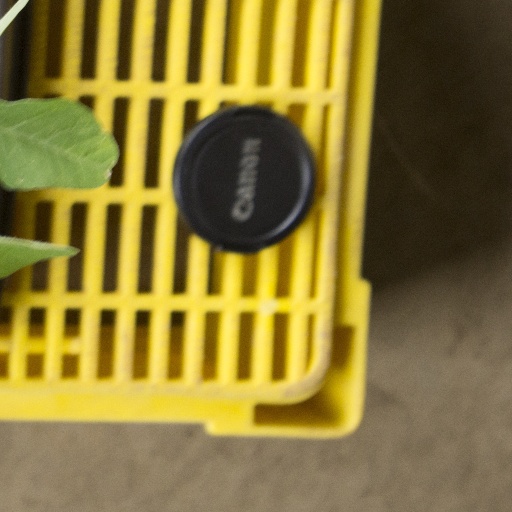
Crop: soybean